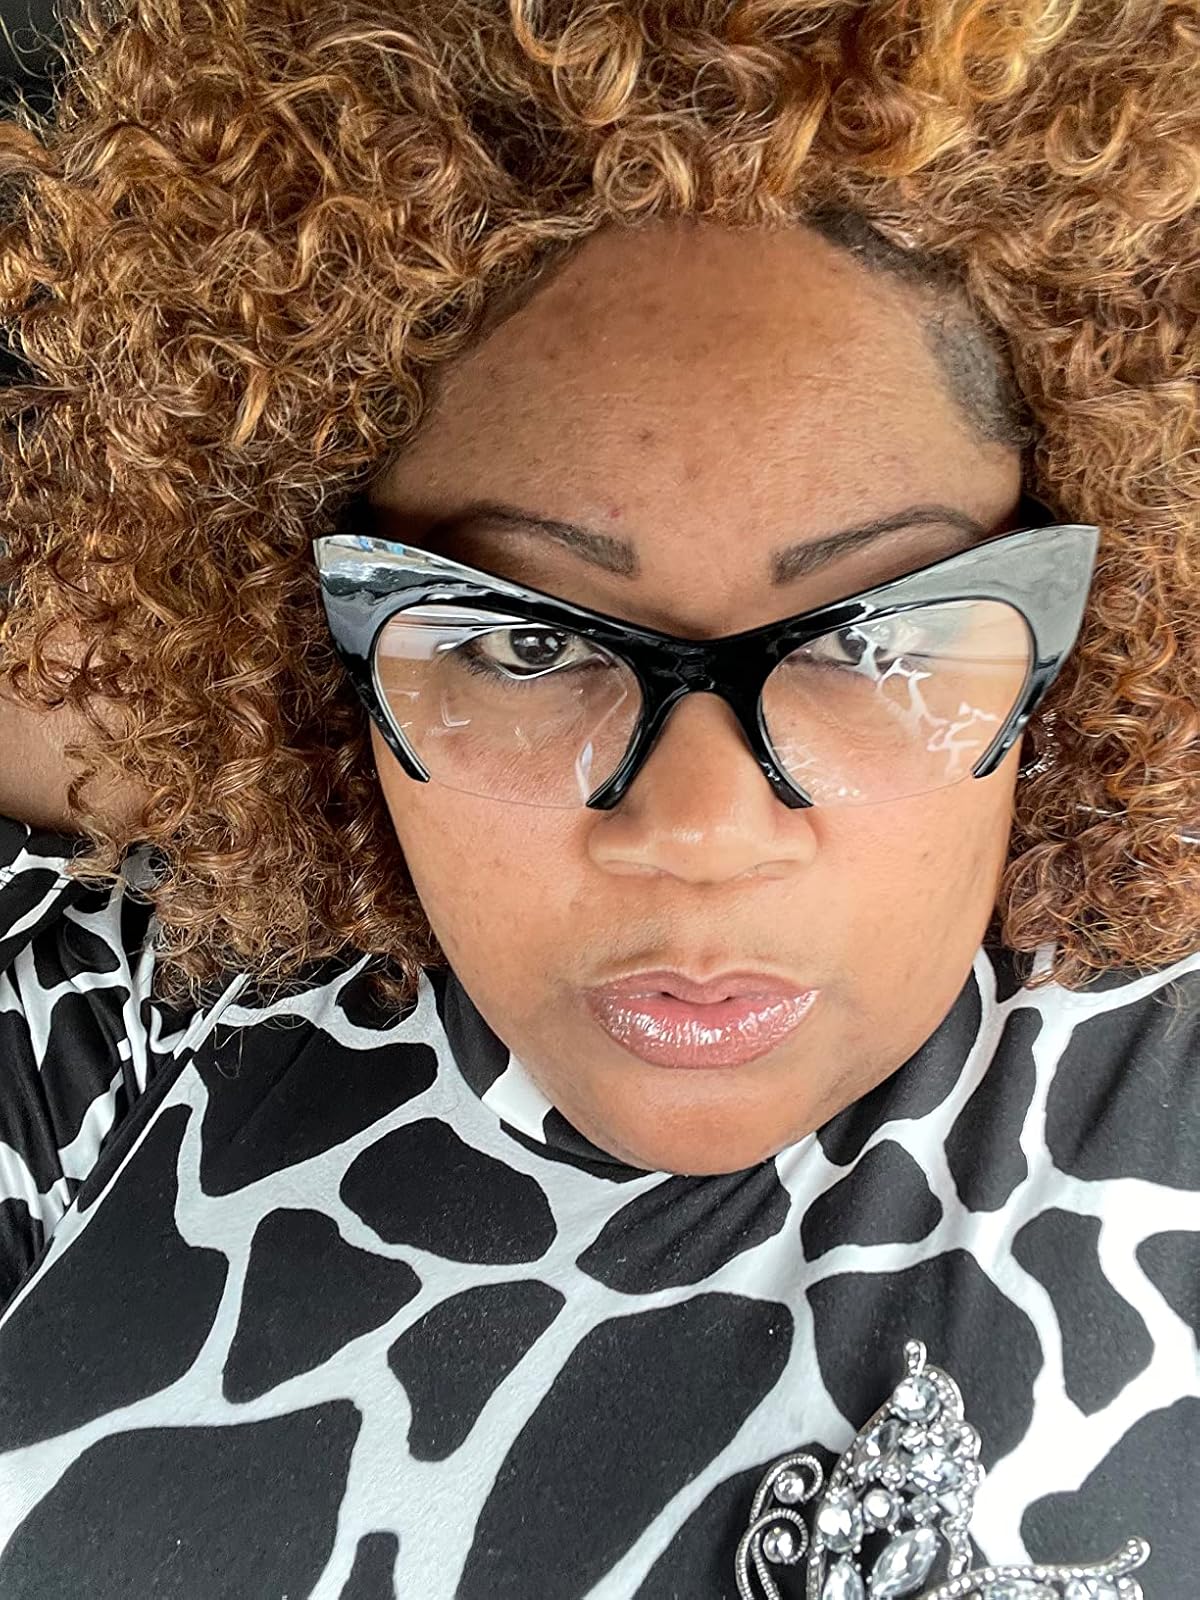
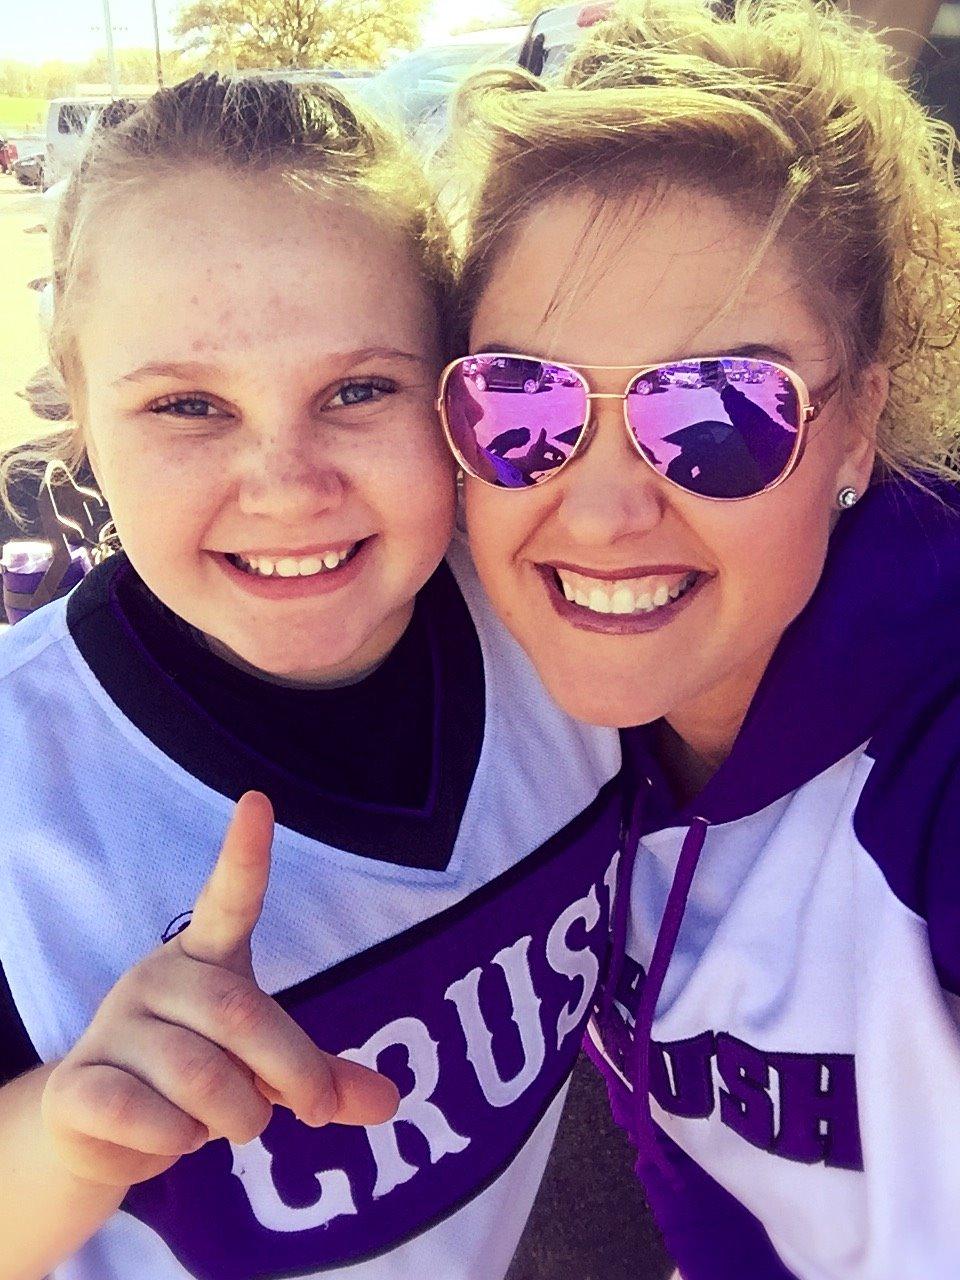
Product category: accessories_sunglasses
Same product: no